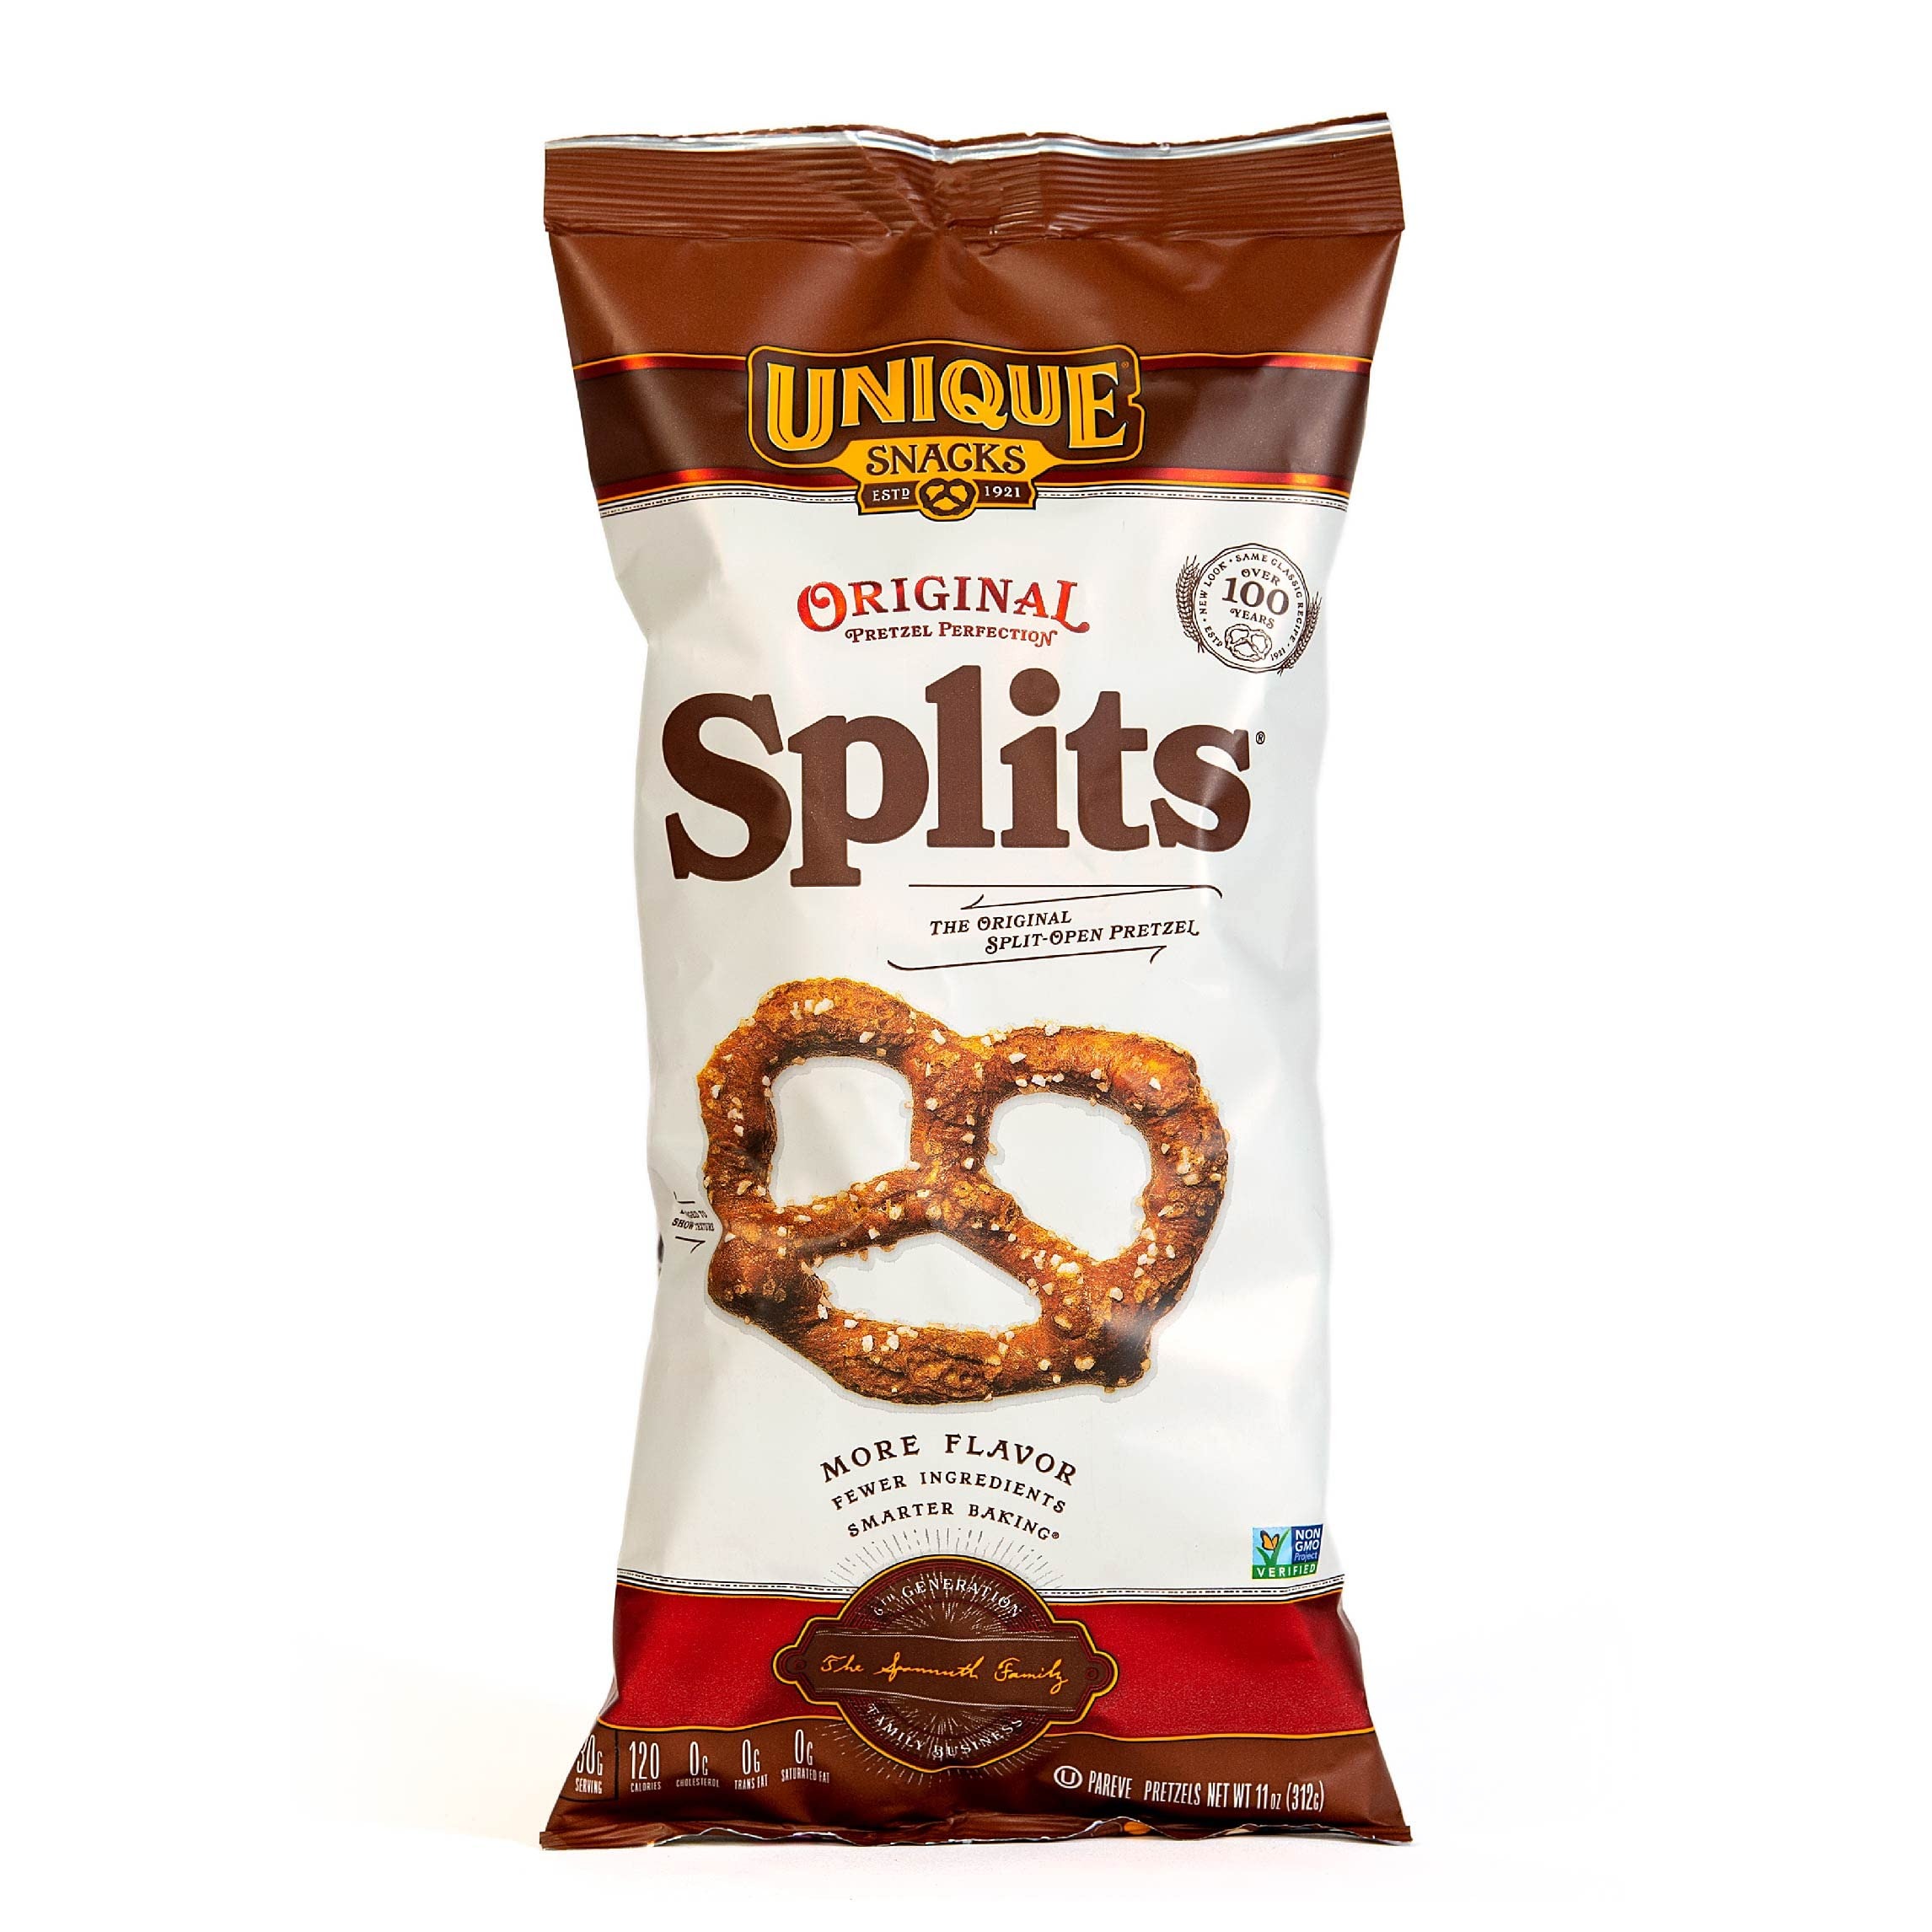
Item Name: Unique Snacks Original “Splits” Pretzels, Delicious Homestyle Baked, Certified OU Kosher and Non-GMO, No Artificial Flavor, 11 Oz Bags (Pack of 1)
Bullet Point 1: Original Split-Open Pretzel: Our Unique Snacks Original Splits Pretzels have a flavorful texture made up of split-open grooves and hollow pockets that set them apart from any other snack.
Bullet Point 2: Smarter Baking Process: The Unique homestyle baking process precisely matures the Splits Pretzel dough and then bakes it to split-open perfection.
Bullet Point 3: Healthy & Simple Ingredients: These kosher snacks are all natural and contain no artificial flavors, colors, preservatives, sugars, malts, cholesterol or trans fat and are non-GMO Certified.
Bullet Point 4: Kosher Snacks: Our entire product line is Cholesterol FREE and Lactose FREE. All of our pretzels are OU Kosher certified giving you clear nutritional advantages.
Bullet Point 5: Quantity: Unique Snacks Original Splits Pretzels come in 11 ounce bags in packs of 1, 3, 6, 9, 12, 16 and 60. Unique Snacks is known for its one-of-a-kind quality and continues the family tradition that has delighted pretzel lovers for over a century.
Value: 11.0
Unit: Ounce

Price: 3.99